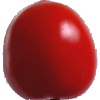
Label: Tomato 4